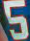
Number: 5